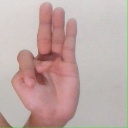
अक्षर: भ